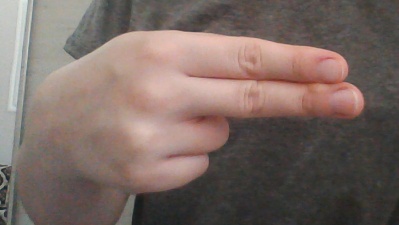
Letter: ain